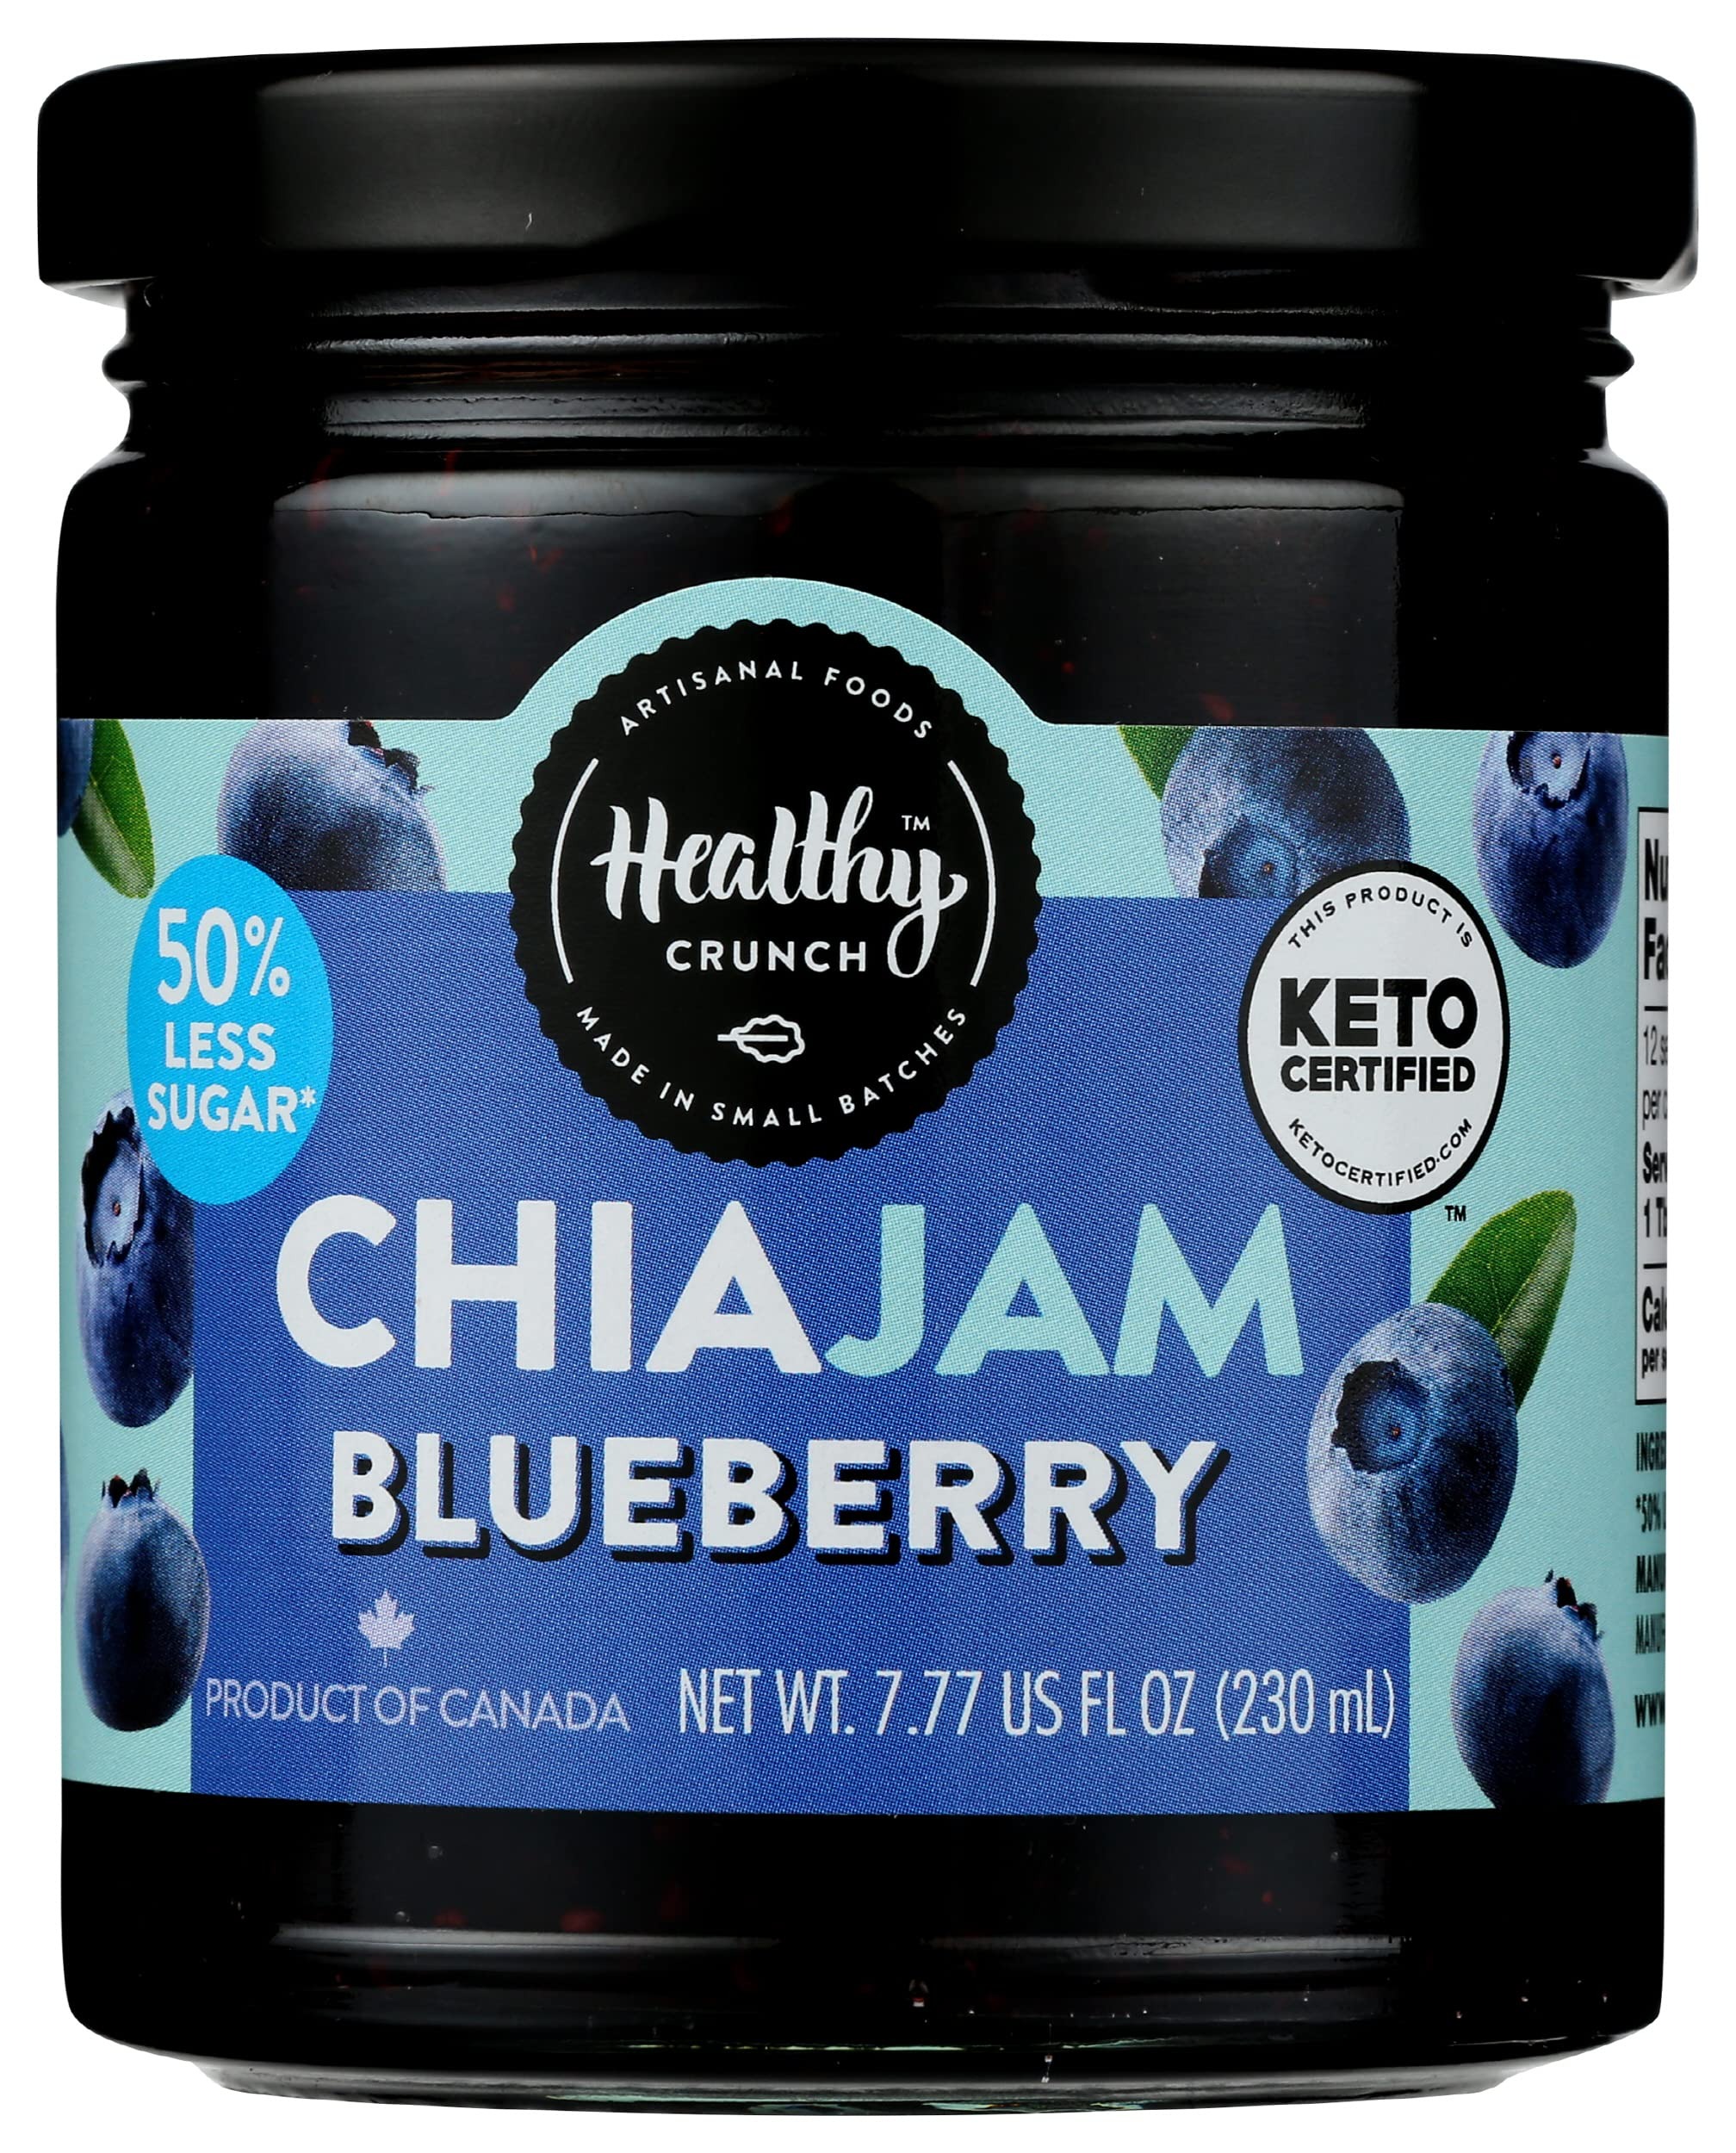
Item Name: Healthy Crunch Blueberry Chia Jam, Less Sugar, Keto Certified, 7.77 Ounce (Pack of 6)
Bullet Point: Healthy Crunch Blueberry Chia Jam, Less Sugar, Keto Certified, 7.77 Ounce (Pack of 6)
Value: 46.62
Unit: Ounce

Price: 70.04